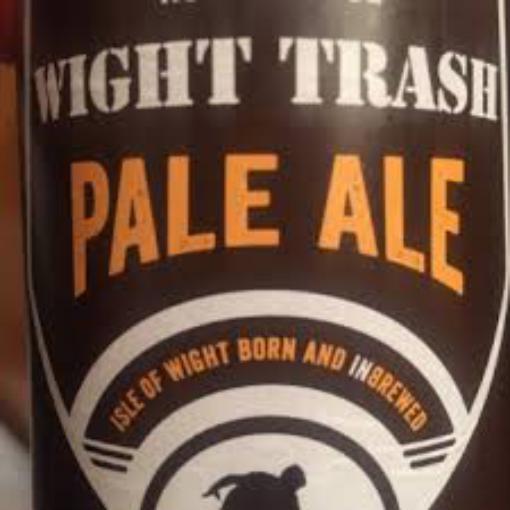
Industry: Others